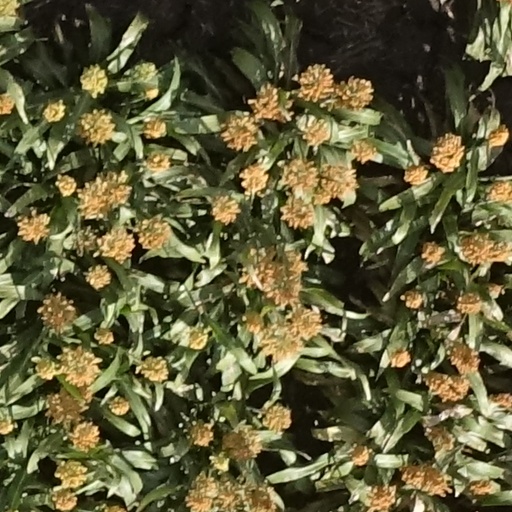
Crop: sorghum